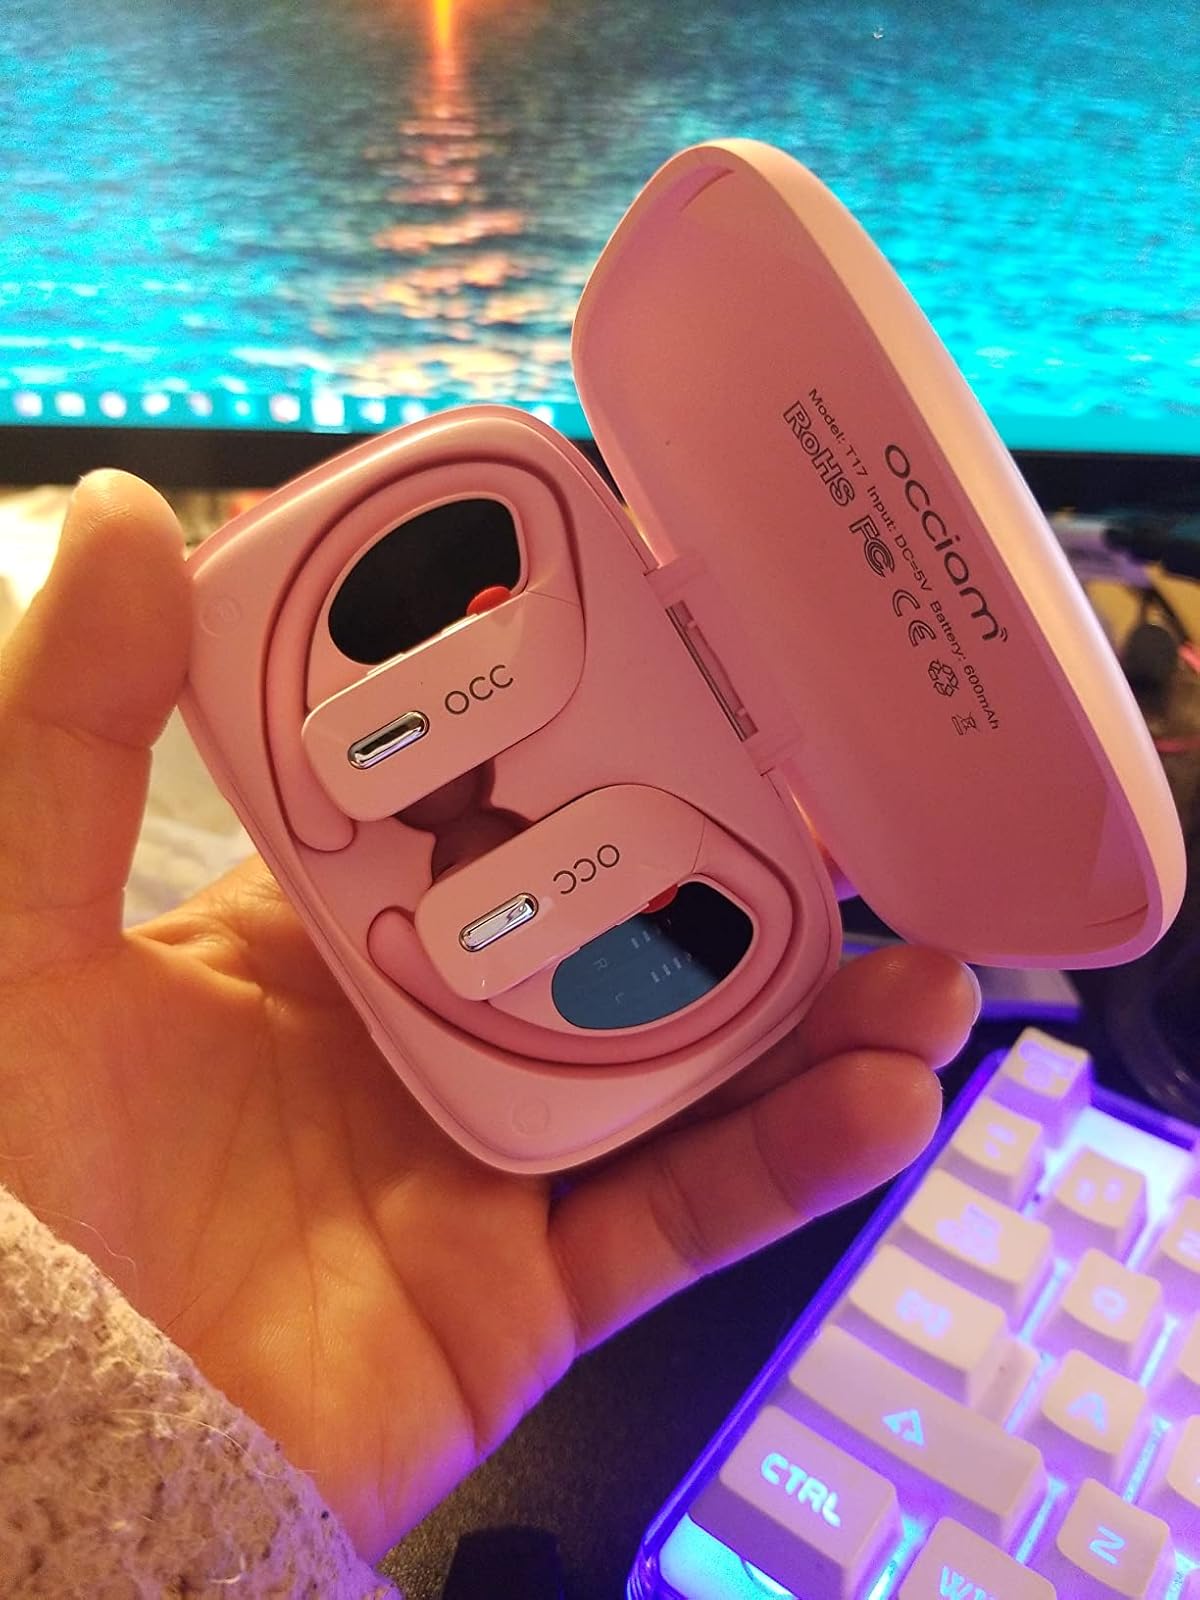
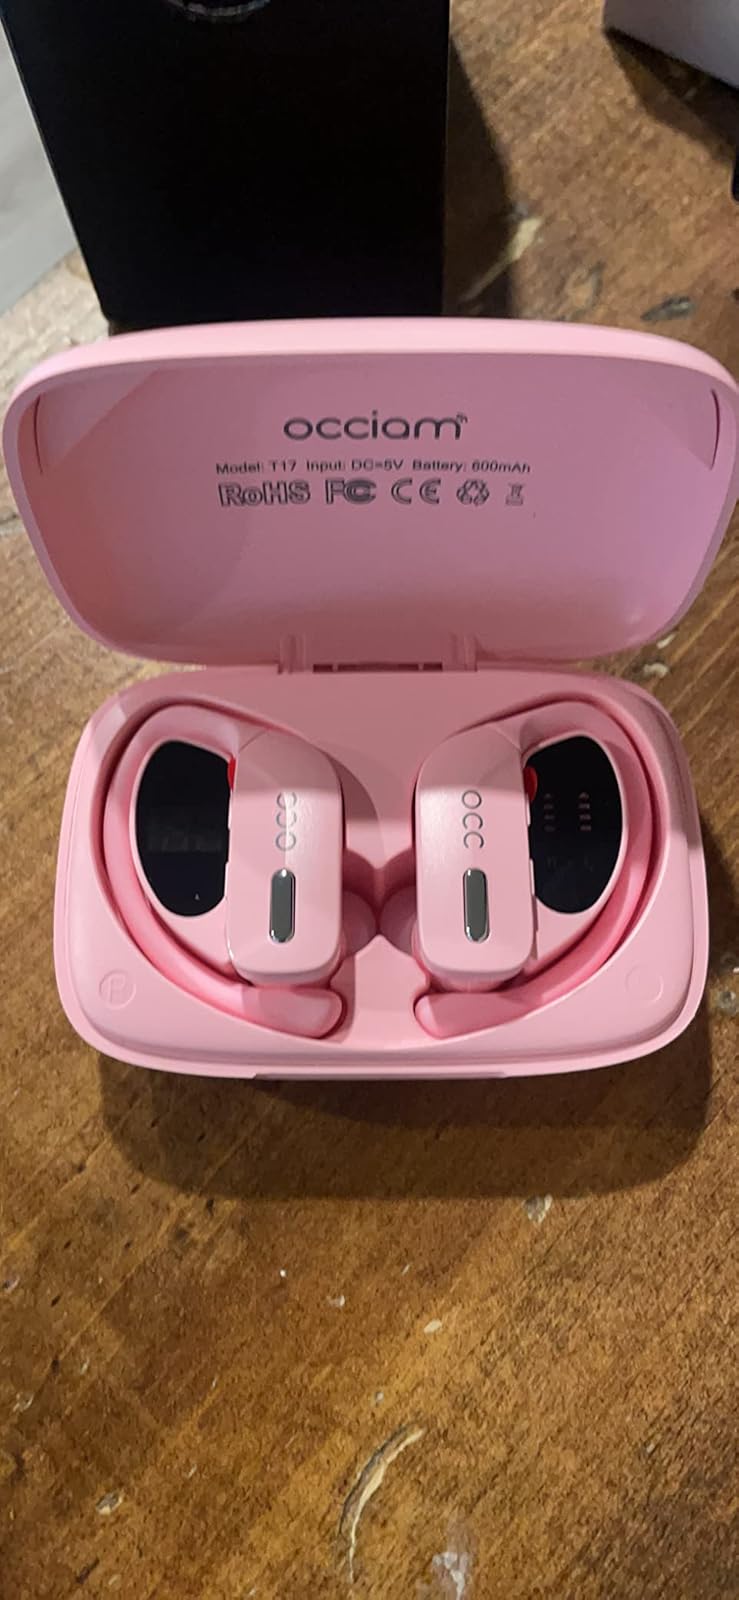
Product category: earbuds
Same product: yes